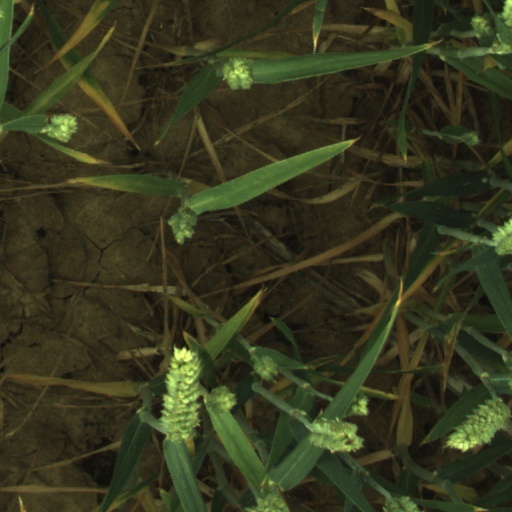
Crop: wheat